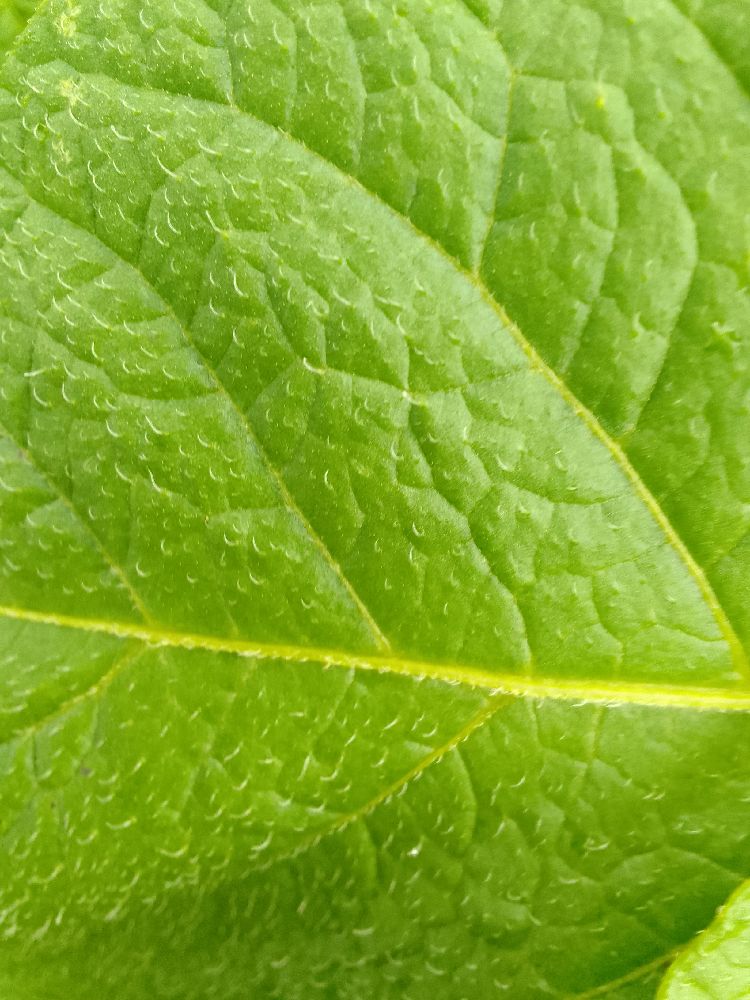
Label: Healthy